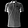
Label: T - shirt / top